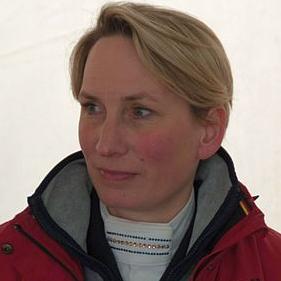
Age: 40